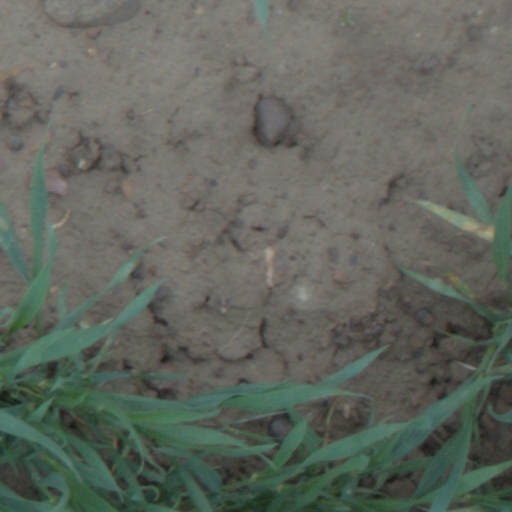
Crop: wheat